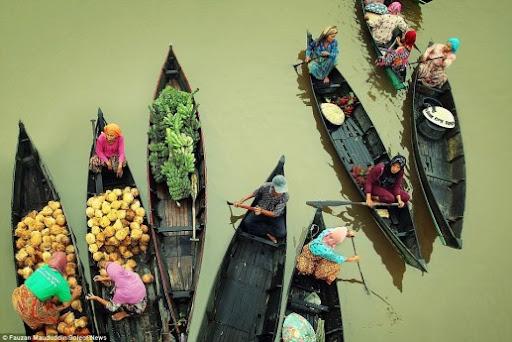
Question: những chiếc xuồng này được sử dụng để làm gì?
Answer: để vận chuyển các loại trái cây